Naushehra Pannuan

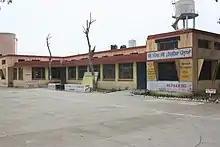
Hospital at Naushehra Pannuan

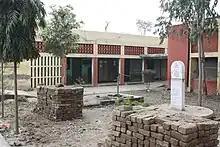
Block Development office at Naushehra Pannuan

Development of Naushehra Pannuan continued with the construction of a primary and middle school in 1938. Their ruins can be seen in the north section of the village from National Highway 15. The post office located in the old bazaar was built during the British rule.